Albertsons

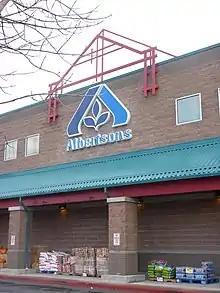
An Albertsons that converted from Buttrey Food and Drug in Missoula, Montana

The grocery store was an enormous success, and Albertson reinvested his profits back into the business. New stores were opened in neighboring towns to the west: Nampa, Caldwell, and Emmett, before America's entry into World War II in late 1941. The company grew steadily in the years following World War II. When Albertson was considering putting a new store in a town, he would drive around the town and look for neighborhoods with children's clothing hanging on clotheslines, and station wagons in driveways; he knew that those kinds of neighborhoods were where he wanted to build his stores.